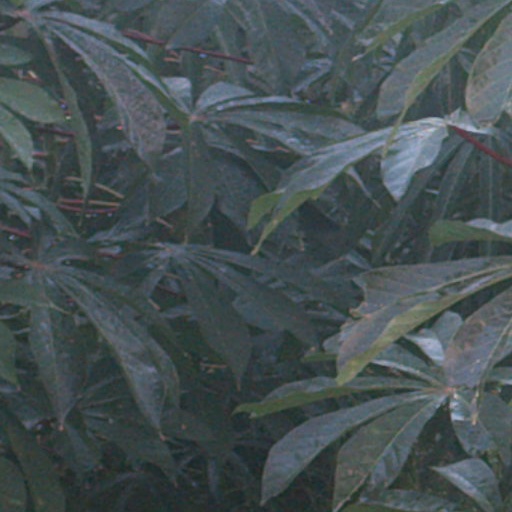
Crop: cassava